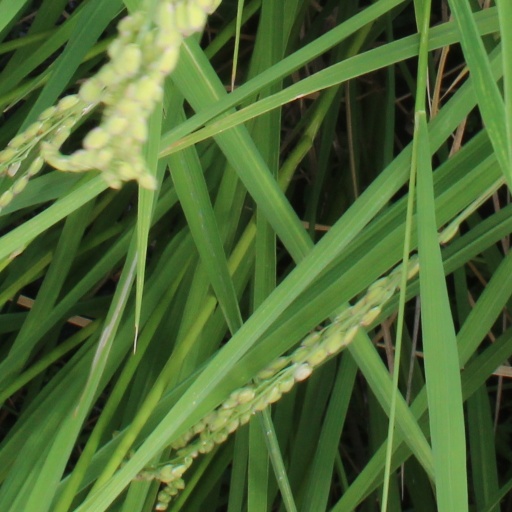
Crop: rice